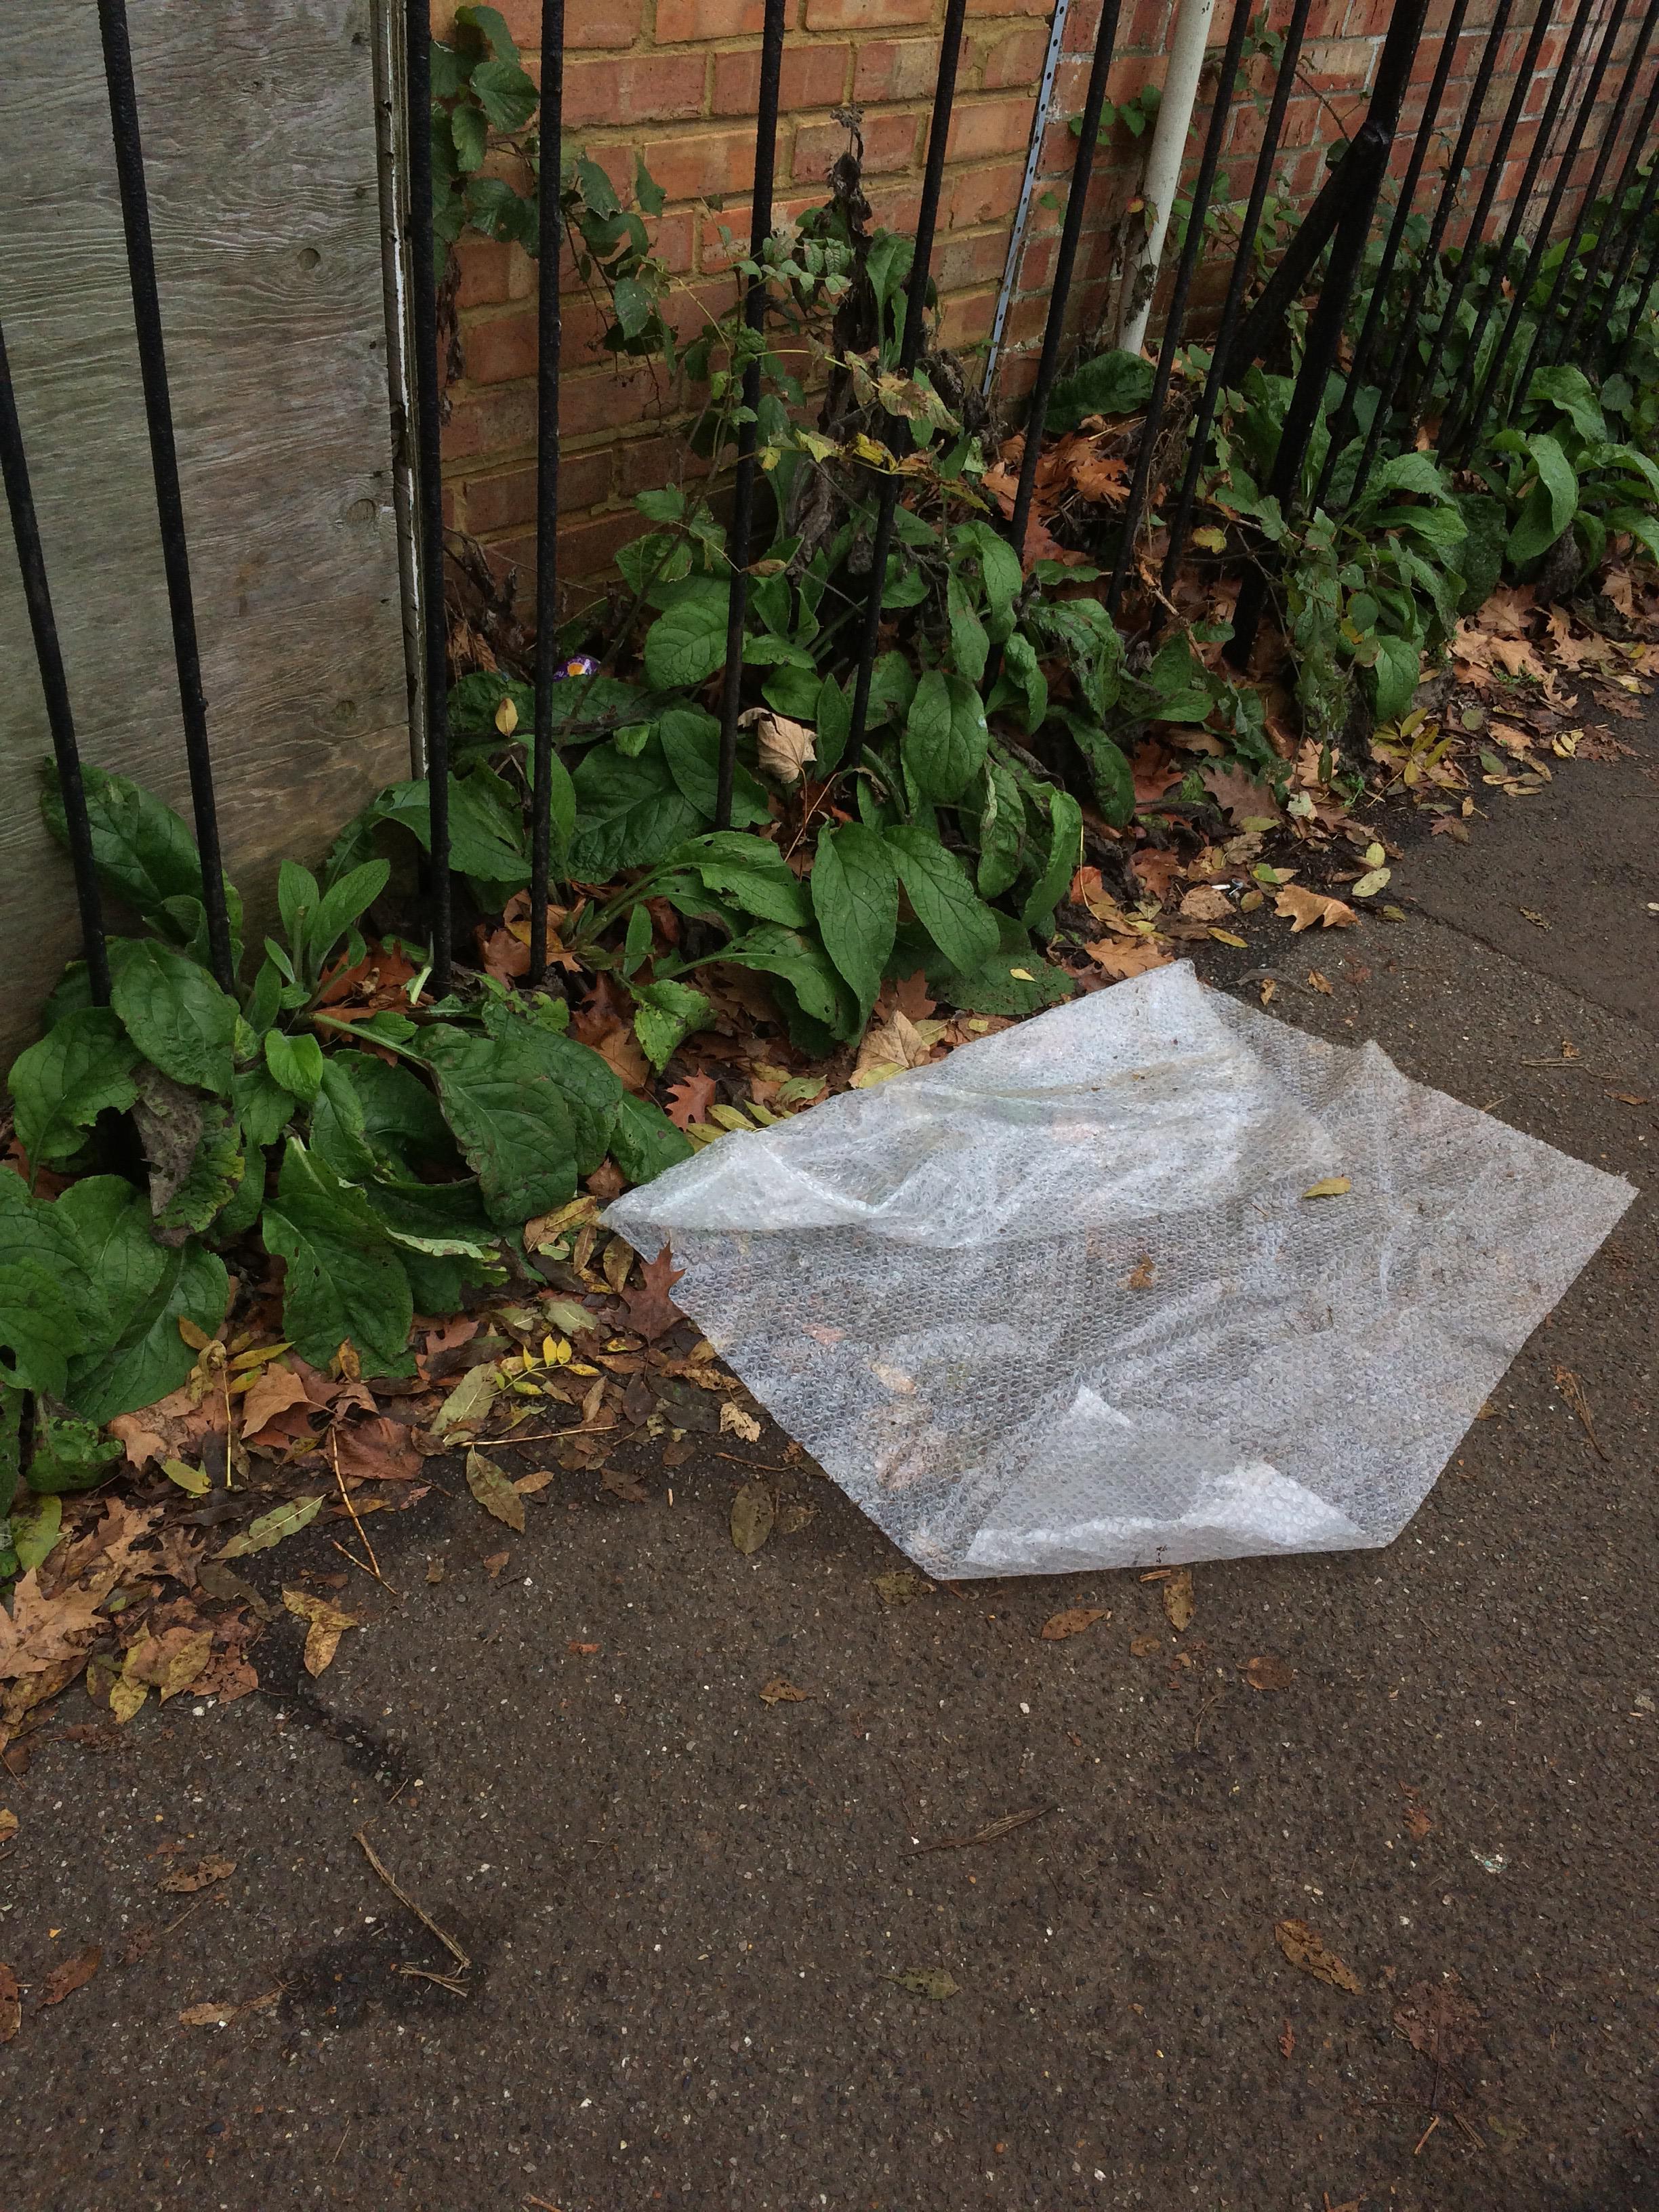
Object: Plastic film (Plastic bag & wrapper)